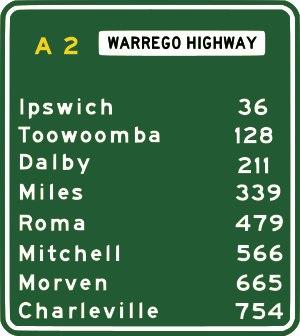
"La Warrego Highway est un axe routier situé dans le sud du Queensland, en Australie. Elle relie la zone côtière à la région centrale du sud de l'État et est longue d'environ 750 kilomètres. Elle tire son nom du fleuve Warrego, qui passe à proximité de son extrémité. L'ensemble de la Warrego Highway fait partie de la route nationale reliant Darwin à Brisbane. Ancienne ""route nationale 54"", elle est devenue la ""route nationale A2"" lorsque le Queensland a commencé à passer la dénomination de son réseau routier au système alphanumérique.